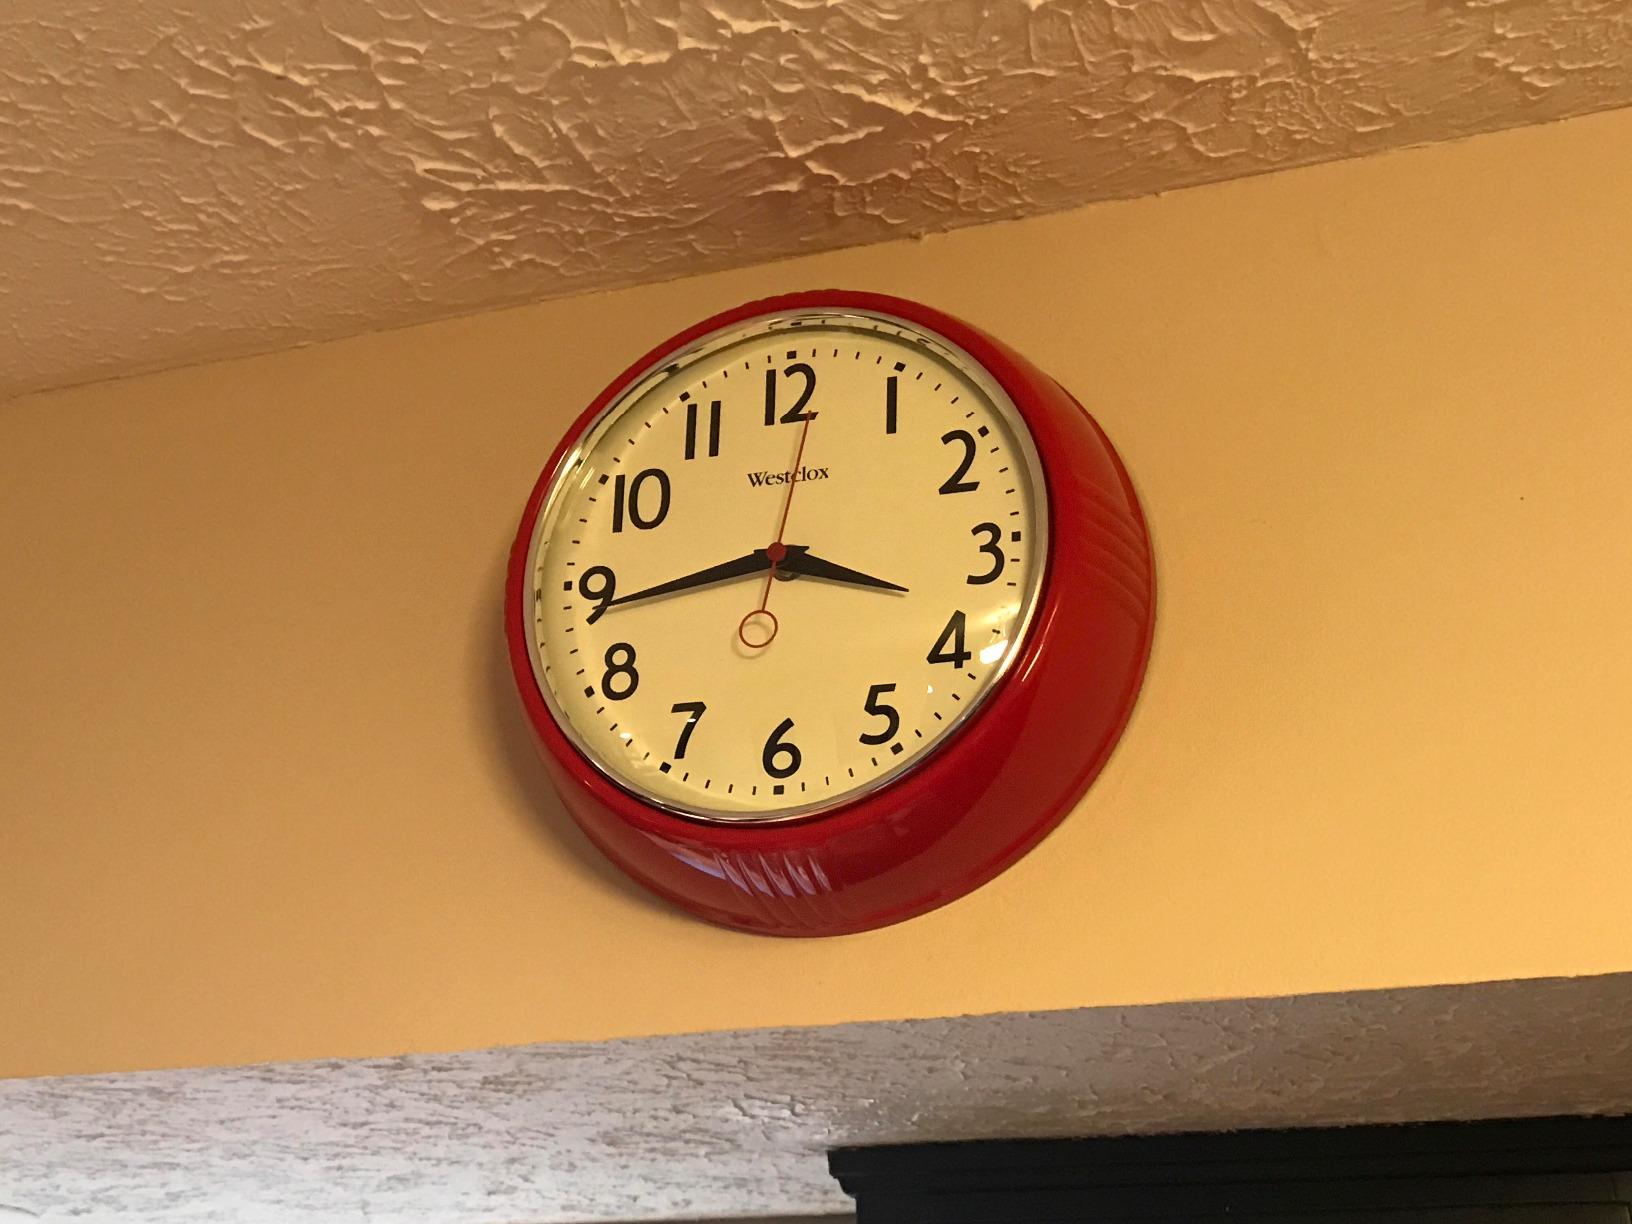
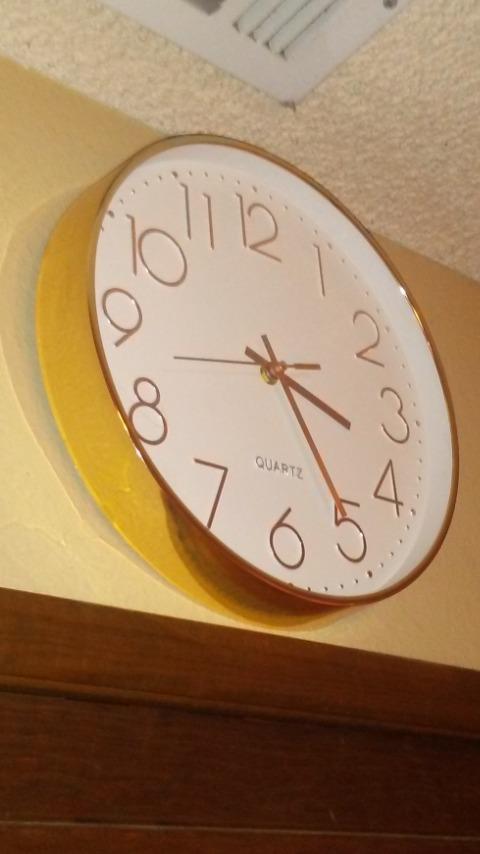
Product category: clock
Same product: no